American Watercolor Society

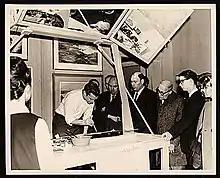
Watercolorist Tom Nicholas painting at an American Watercolor Society demonstration

The American Watercolor Society, founded in 1866, is a nonprofit membership organization devoted to the advancement of watercolor painting in the United States.